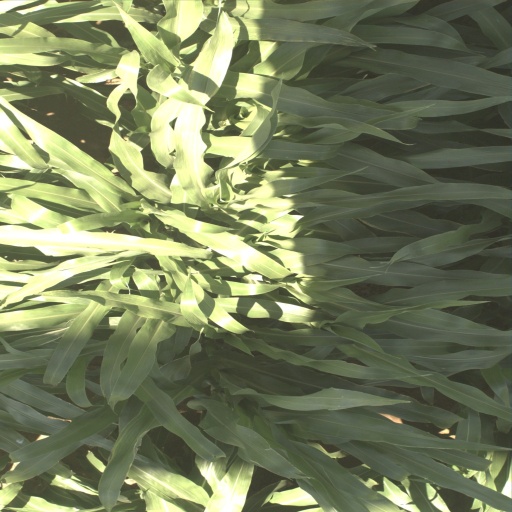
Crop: sorghum